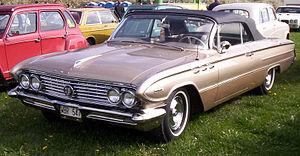
La Buick Invicta était une automobile produite par la marque américaine Buick entre 1959 et 1963.